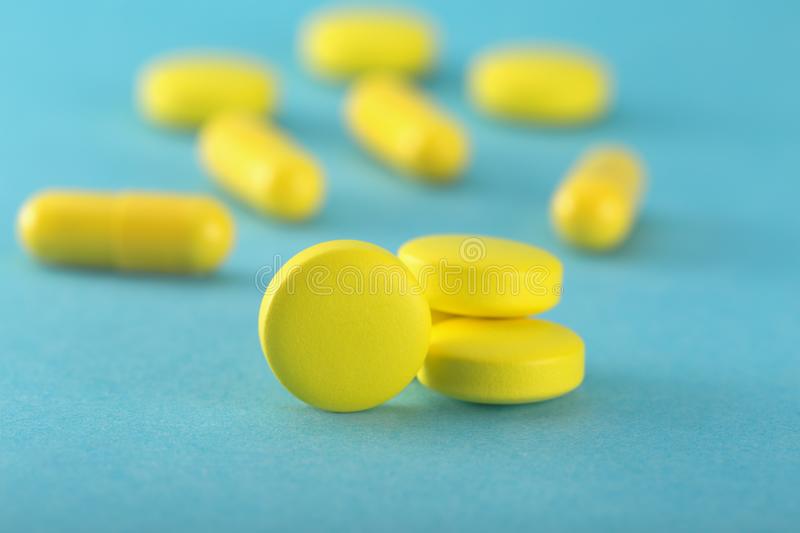
Label: plastic